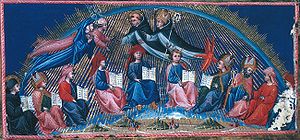
Den guddommelige Komedie / Handling / Paradiset
Illustration til Dantes Paradiso af Giovanni di Paolo (datering mellem 1442 and ca 1450). Her sees Dante og Beatrice i tiende sang med Albertus Magnus, hans elev Thomas Aquinas (med krone og scepter) og de ti andre, tilhørende den første ring af vise helgener.
La Divina Commedia er det berømteste værk af den florentinske digter Dante Alighieri fra tiden mellem middelalder og renæssance. Han fortæller om en rejse mod det hinsidige med sig selv som mere eller mindre fiktiv hovedperson.